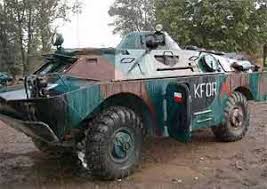
Label: BRDM